Kampong Sengkurong

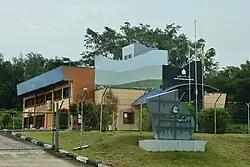
Sengkurong Library

Currently, there are several government department branch buildings in this village such as the Sengkurong Branch Electrical Services Department, the Sengkurong Postal Services Department and the Silver Jubilee Health Center Sengkurong. Sultan Sharif Ali Mosque serves Sengkurong as well as the surrounding villages. It was inaugurated by Sultan Hassanal Bolkiah on 28 February 1986. The mosque can accommodate 3,000 worshippers. Several infrastructures have also been created such as the Community Hall, the footbridge in front of a primary school, the Sayyidina Hussain Secondary School Building, sports courts and so on.